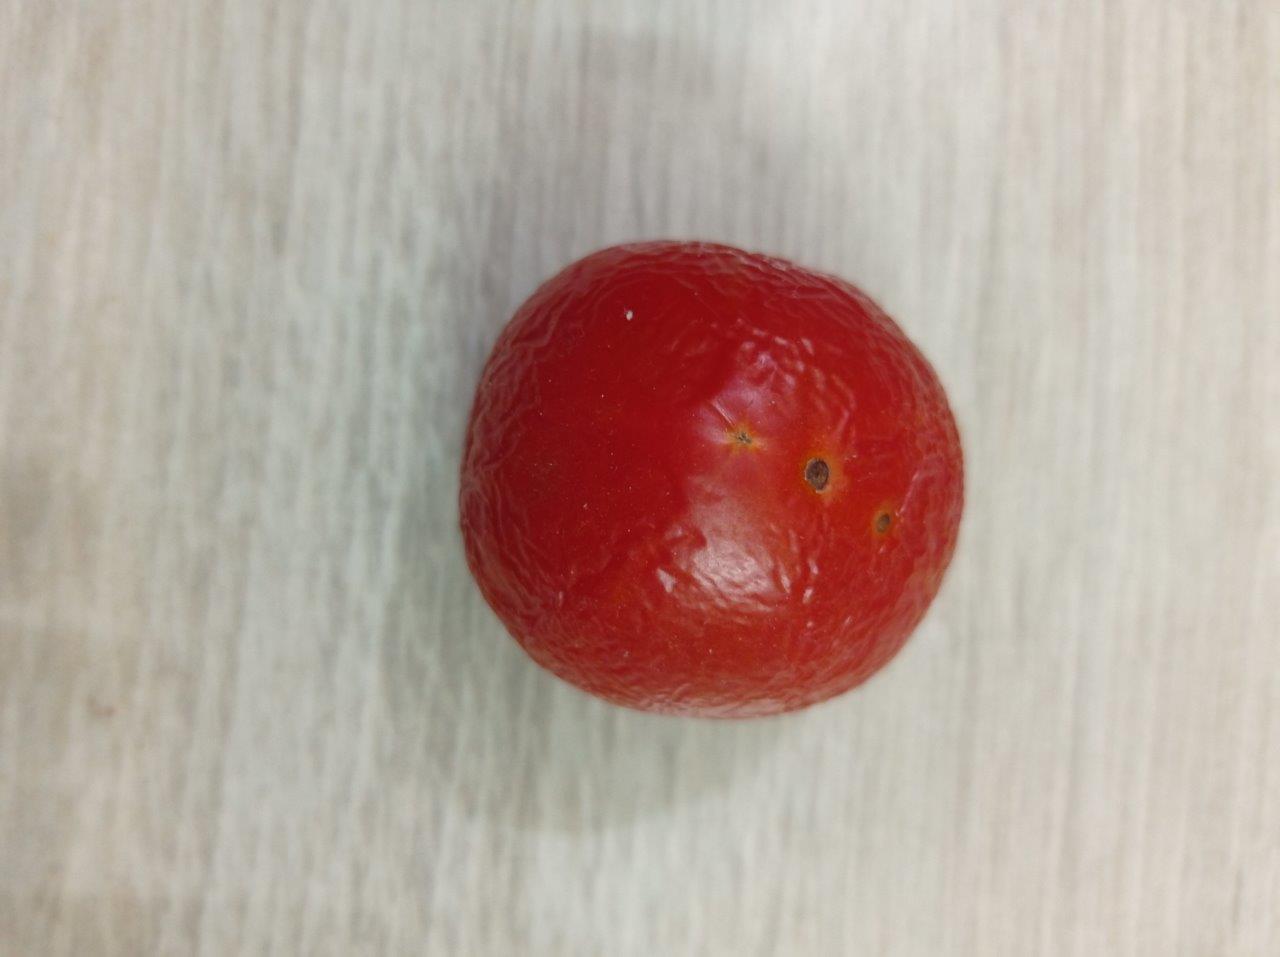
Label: Rotten